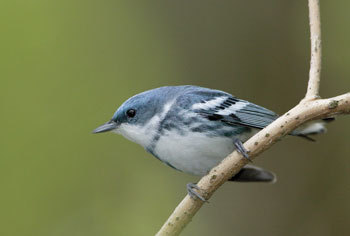
this tiny, fat bird has a gray upper body, white breast and belly, with white wing bars.
this blue bird has a very smal beak, a white throat, white wing bars, and a white belly
this looks like a tiny bird in blue and white feathers.
a small gray and white bird with a gray beak.
this small bird has a white breast, but is also blue
this particular bird has blue secondaries and a gray bill and white belly
this small bird is grey on the wings and head with a grey stripe under the throat and has white wingbars.
this bird is white and gray in color, with a black beak.
a small bird with a blue and white body, and a silver beak.
a little bird with a short, grey bill, blue crown, nape and back, white breast and belly.
Species: Cerulean Warbler